Antoni Wit

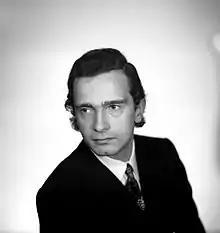

Antoni Wit (born 7 February 1944) is a Polish conductor, composer, lawyer and professor at the Fryderyk Chopin University of Music. Between 2002 and 2013, he served as the artistic director of the Warsaw National Philharmonic Orchestra.